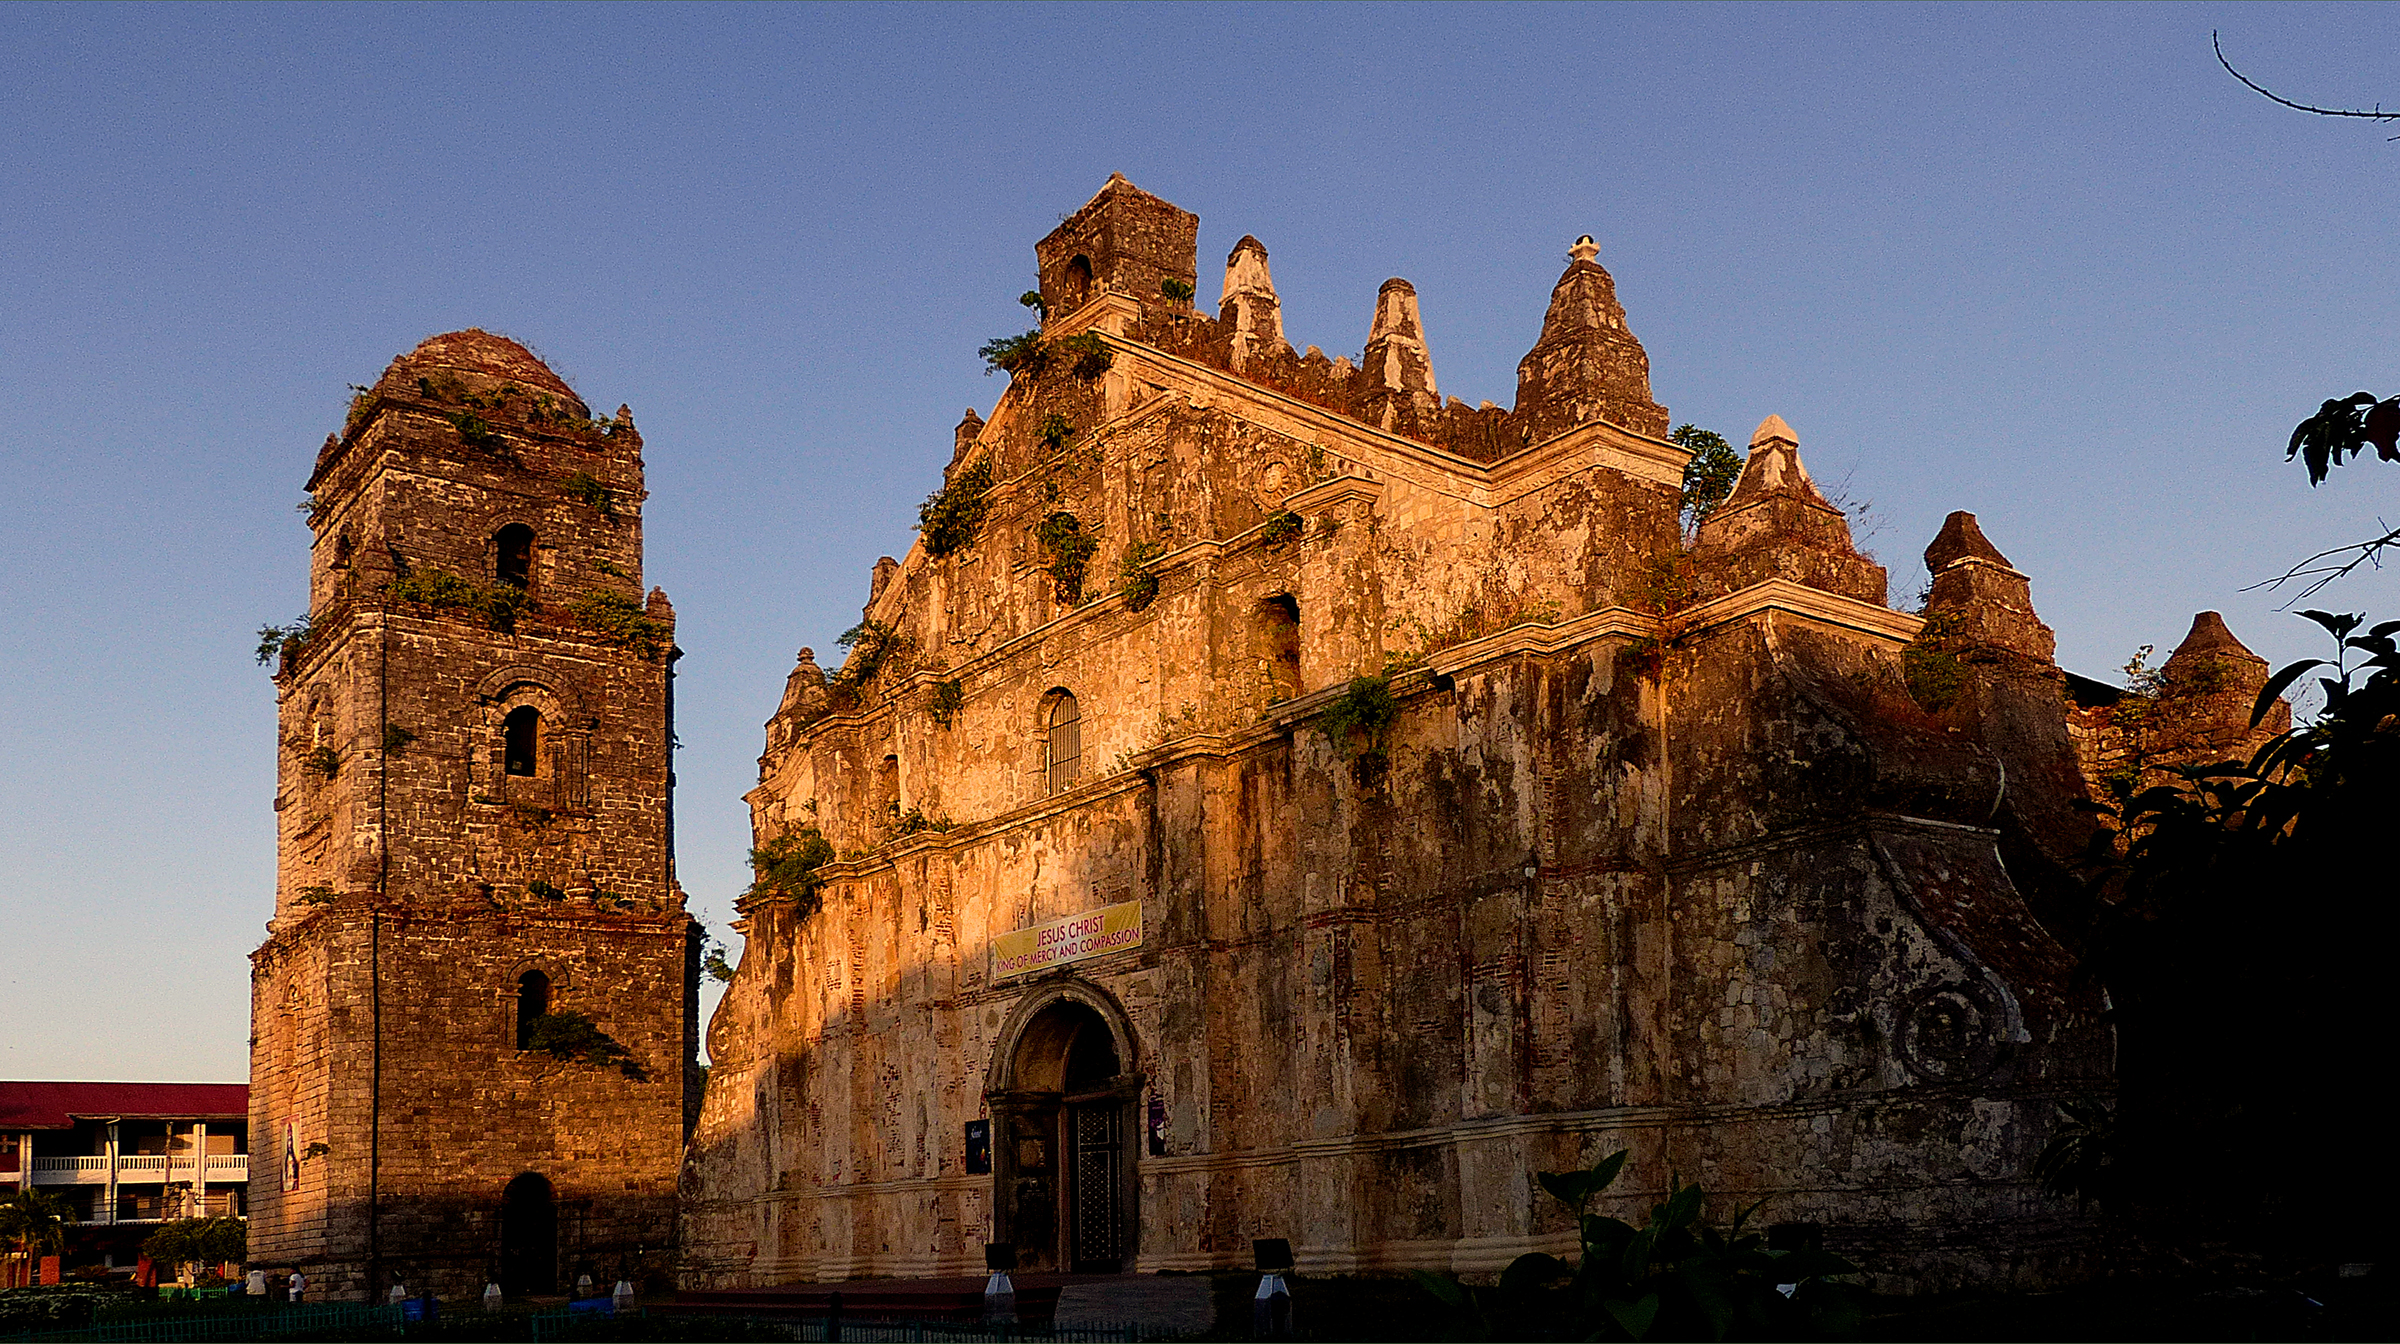
building, castle, cathedral, place of worship, temple, ruins, monastery, unesco, paoaychurch, bridgecamera, philippines, holyplaces, placesofworship, oldchurch, religon, luzon, houseofworship, norte, worldheritagesite, middle ages, catholicchurchpaoay, staugustinechurch, ilocos, historic site, ancient history